The Inbetweeners Movie

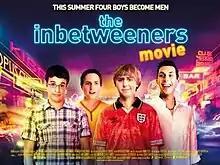
Theatrical release poster

The Inbetweeners Movie (known simply as The Inbetweeners in North America) is a 2011 British coming-of-age teen adventure comedy film based on the E4 sitcom "The Inbetweeners", written by series creators Damon Beesley and Iain Morris and directed by Ben Palmer.